Julia Gillard

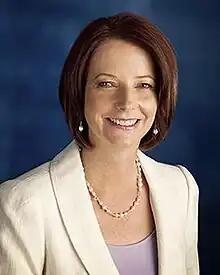
Official portrait, 2010

Julia Eileen Gillard (born 29 September 1961) is an Australian former politician who served as the 27th prime minister of Australia from 2010 to 2013. She held office as the leader of the Labor Party (ALP), having previously served as the 13th deputy prime minister from 2007 to 2010. She is the first and only woman to hold either office.